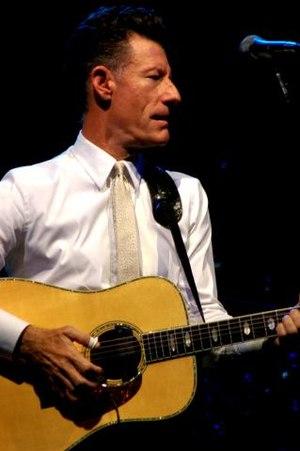
Lyle Pearce Lovett est un chanteur-compositeur américain. Il a aussi joué dans plusieurs films.